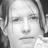
Emotion: neutral